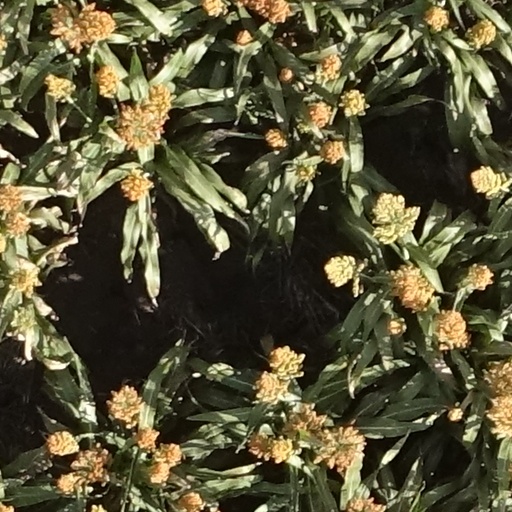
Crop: sorghum